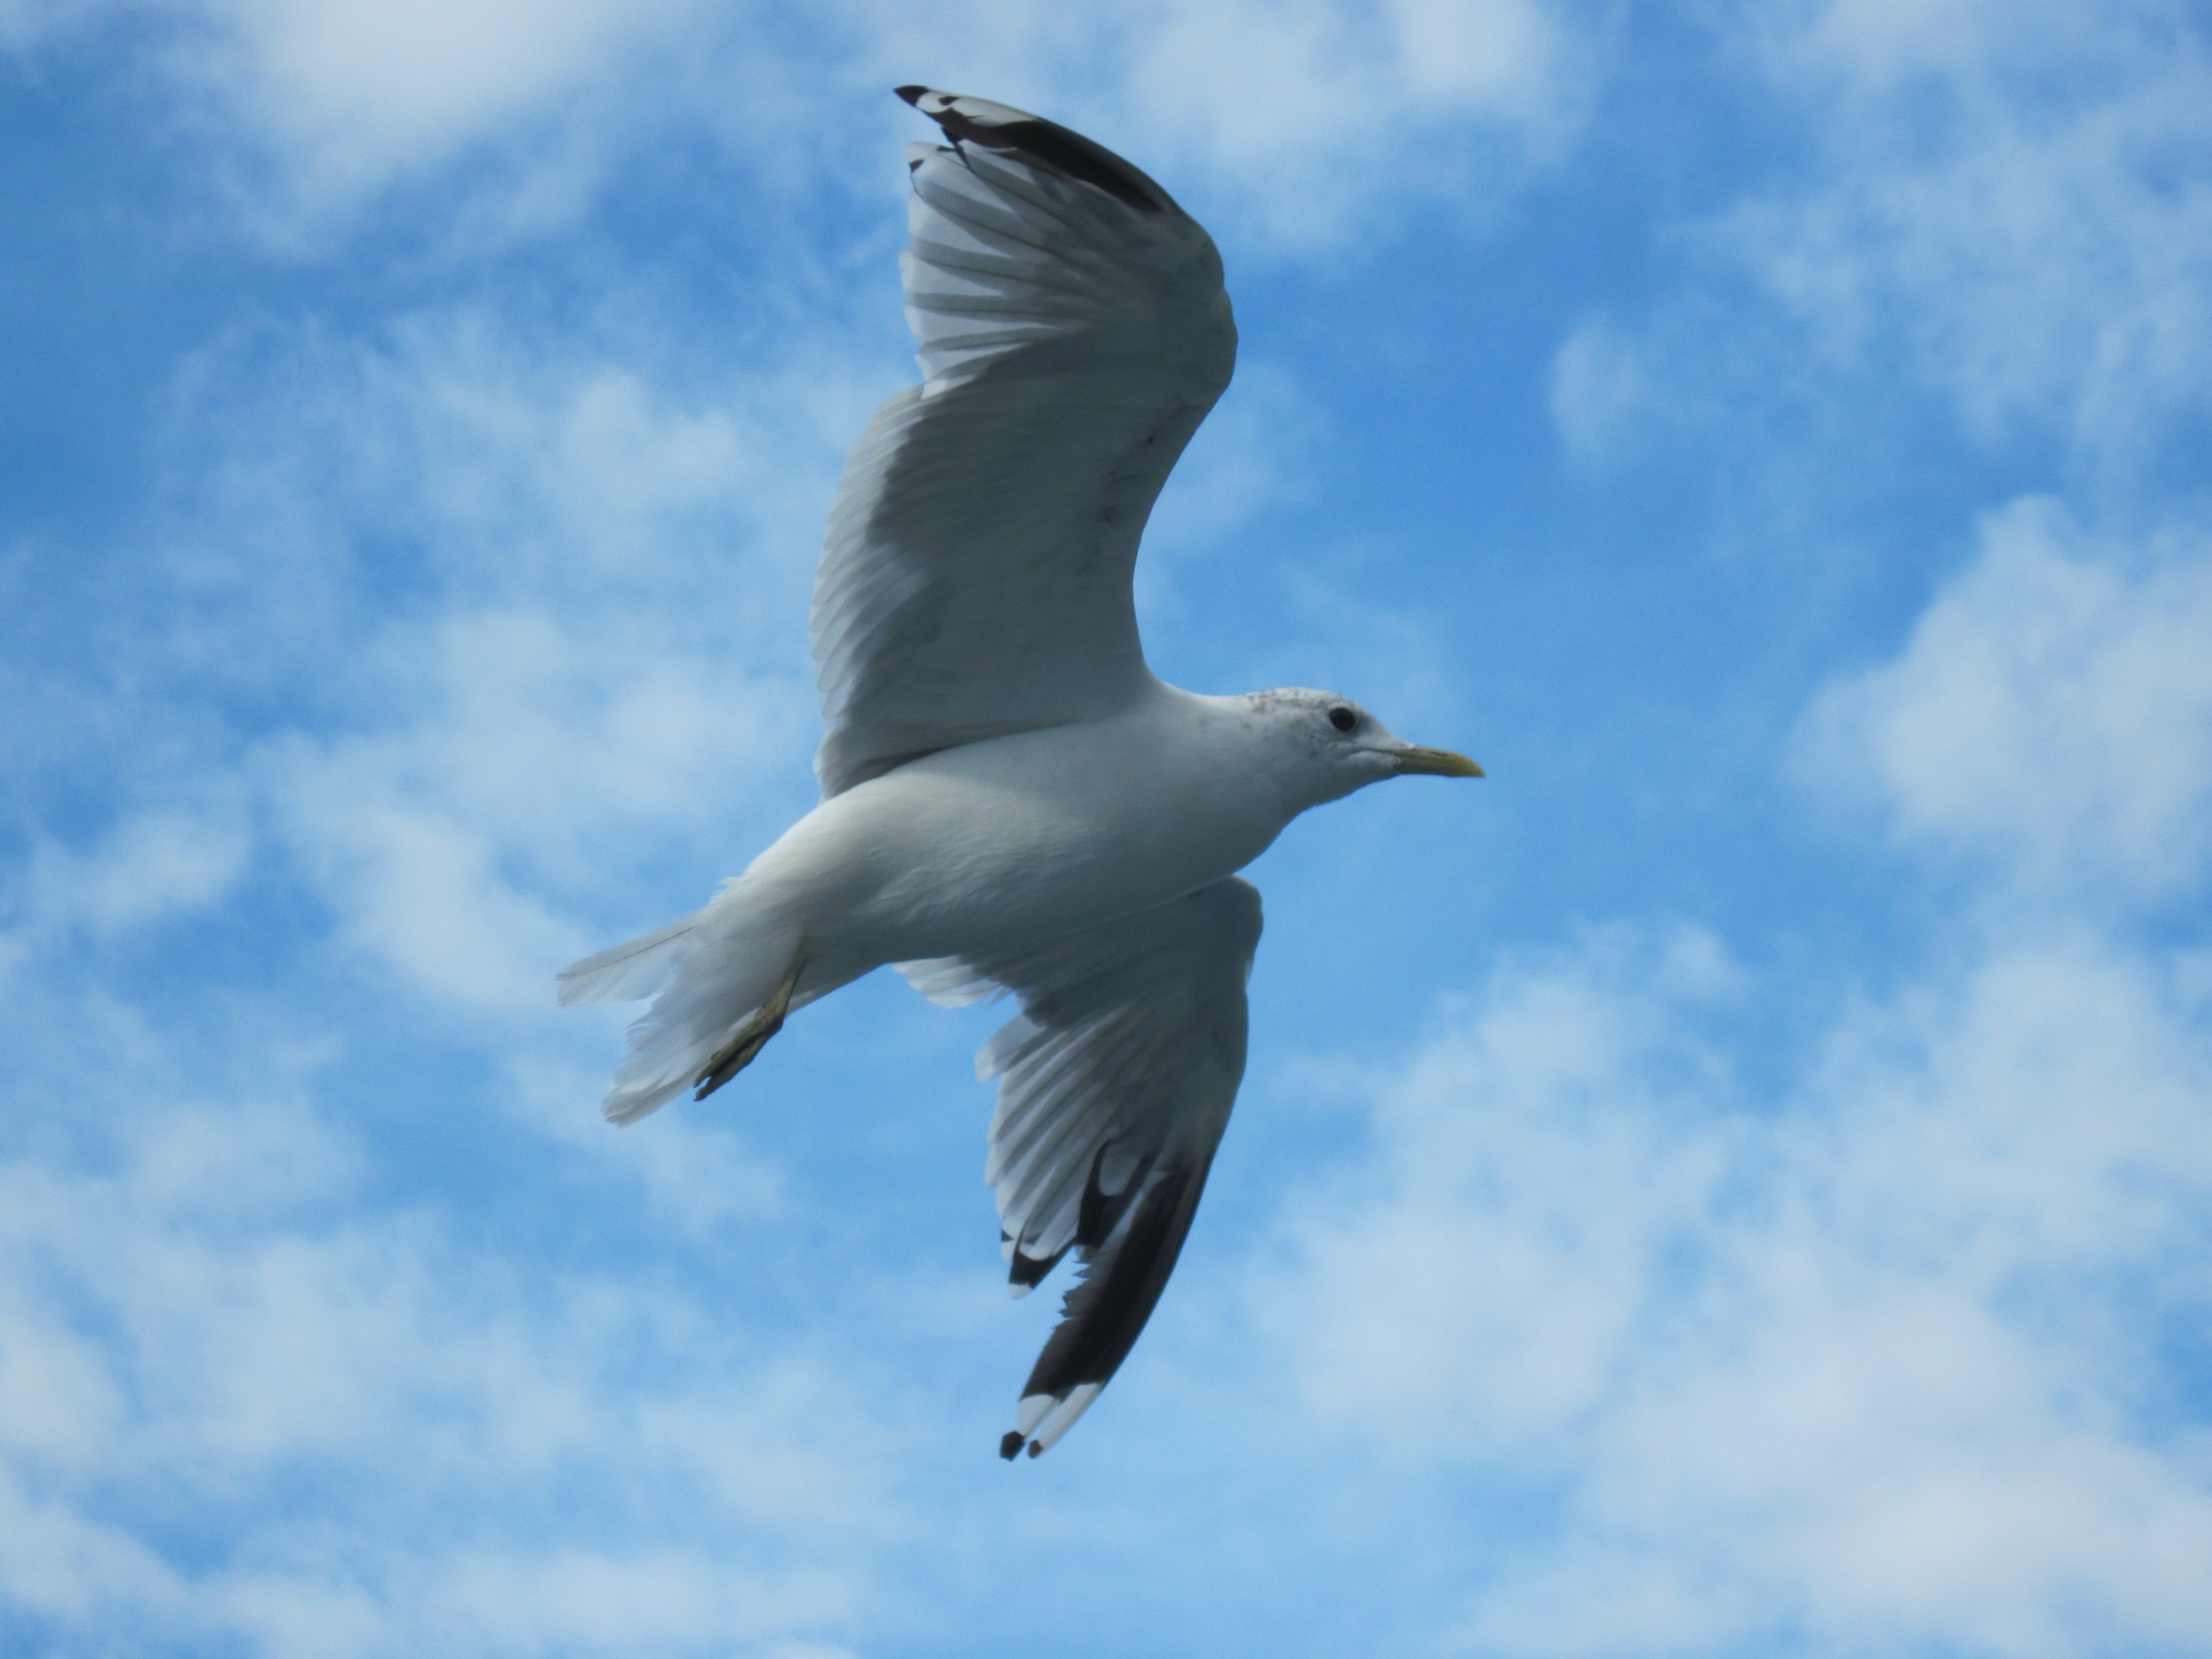
nature, outdoor, ocean, wilderness, bird, wing, animal, seabird, fly, seagull, wildlife, wild, gull, beak, flight, mammal, blue, freedom, feather, avian, majestic, wings, vertebrate, creature, charadriiformes, european herring gull, siegel